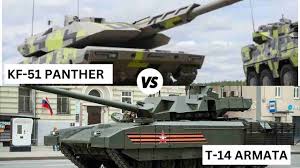
Label: T-14